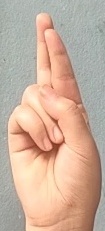
ASL sign: R